Boogiepop

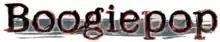
The logo used for the English releases of Boogiepop products

The of Japanese light novels is written by Kouhei Kadono and illustrated by Kouji Ogata. It includes titles from different media, each connected by repeating characters and related plots. Presented in vignettes, each chapter presents the reader with only snapshots of what is happening, leaving them to find clues to understand the greater plot.